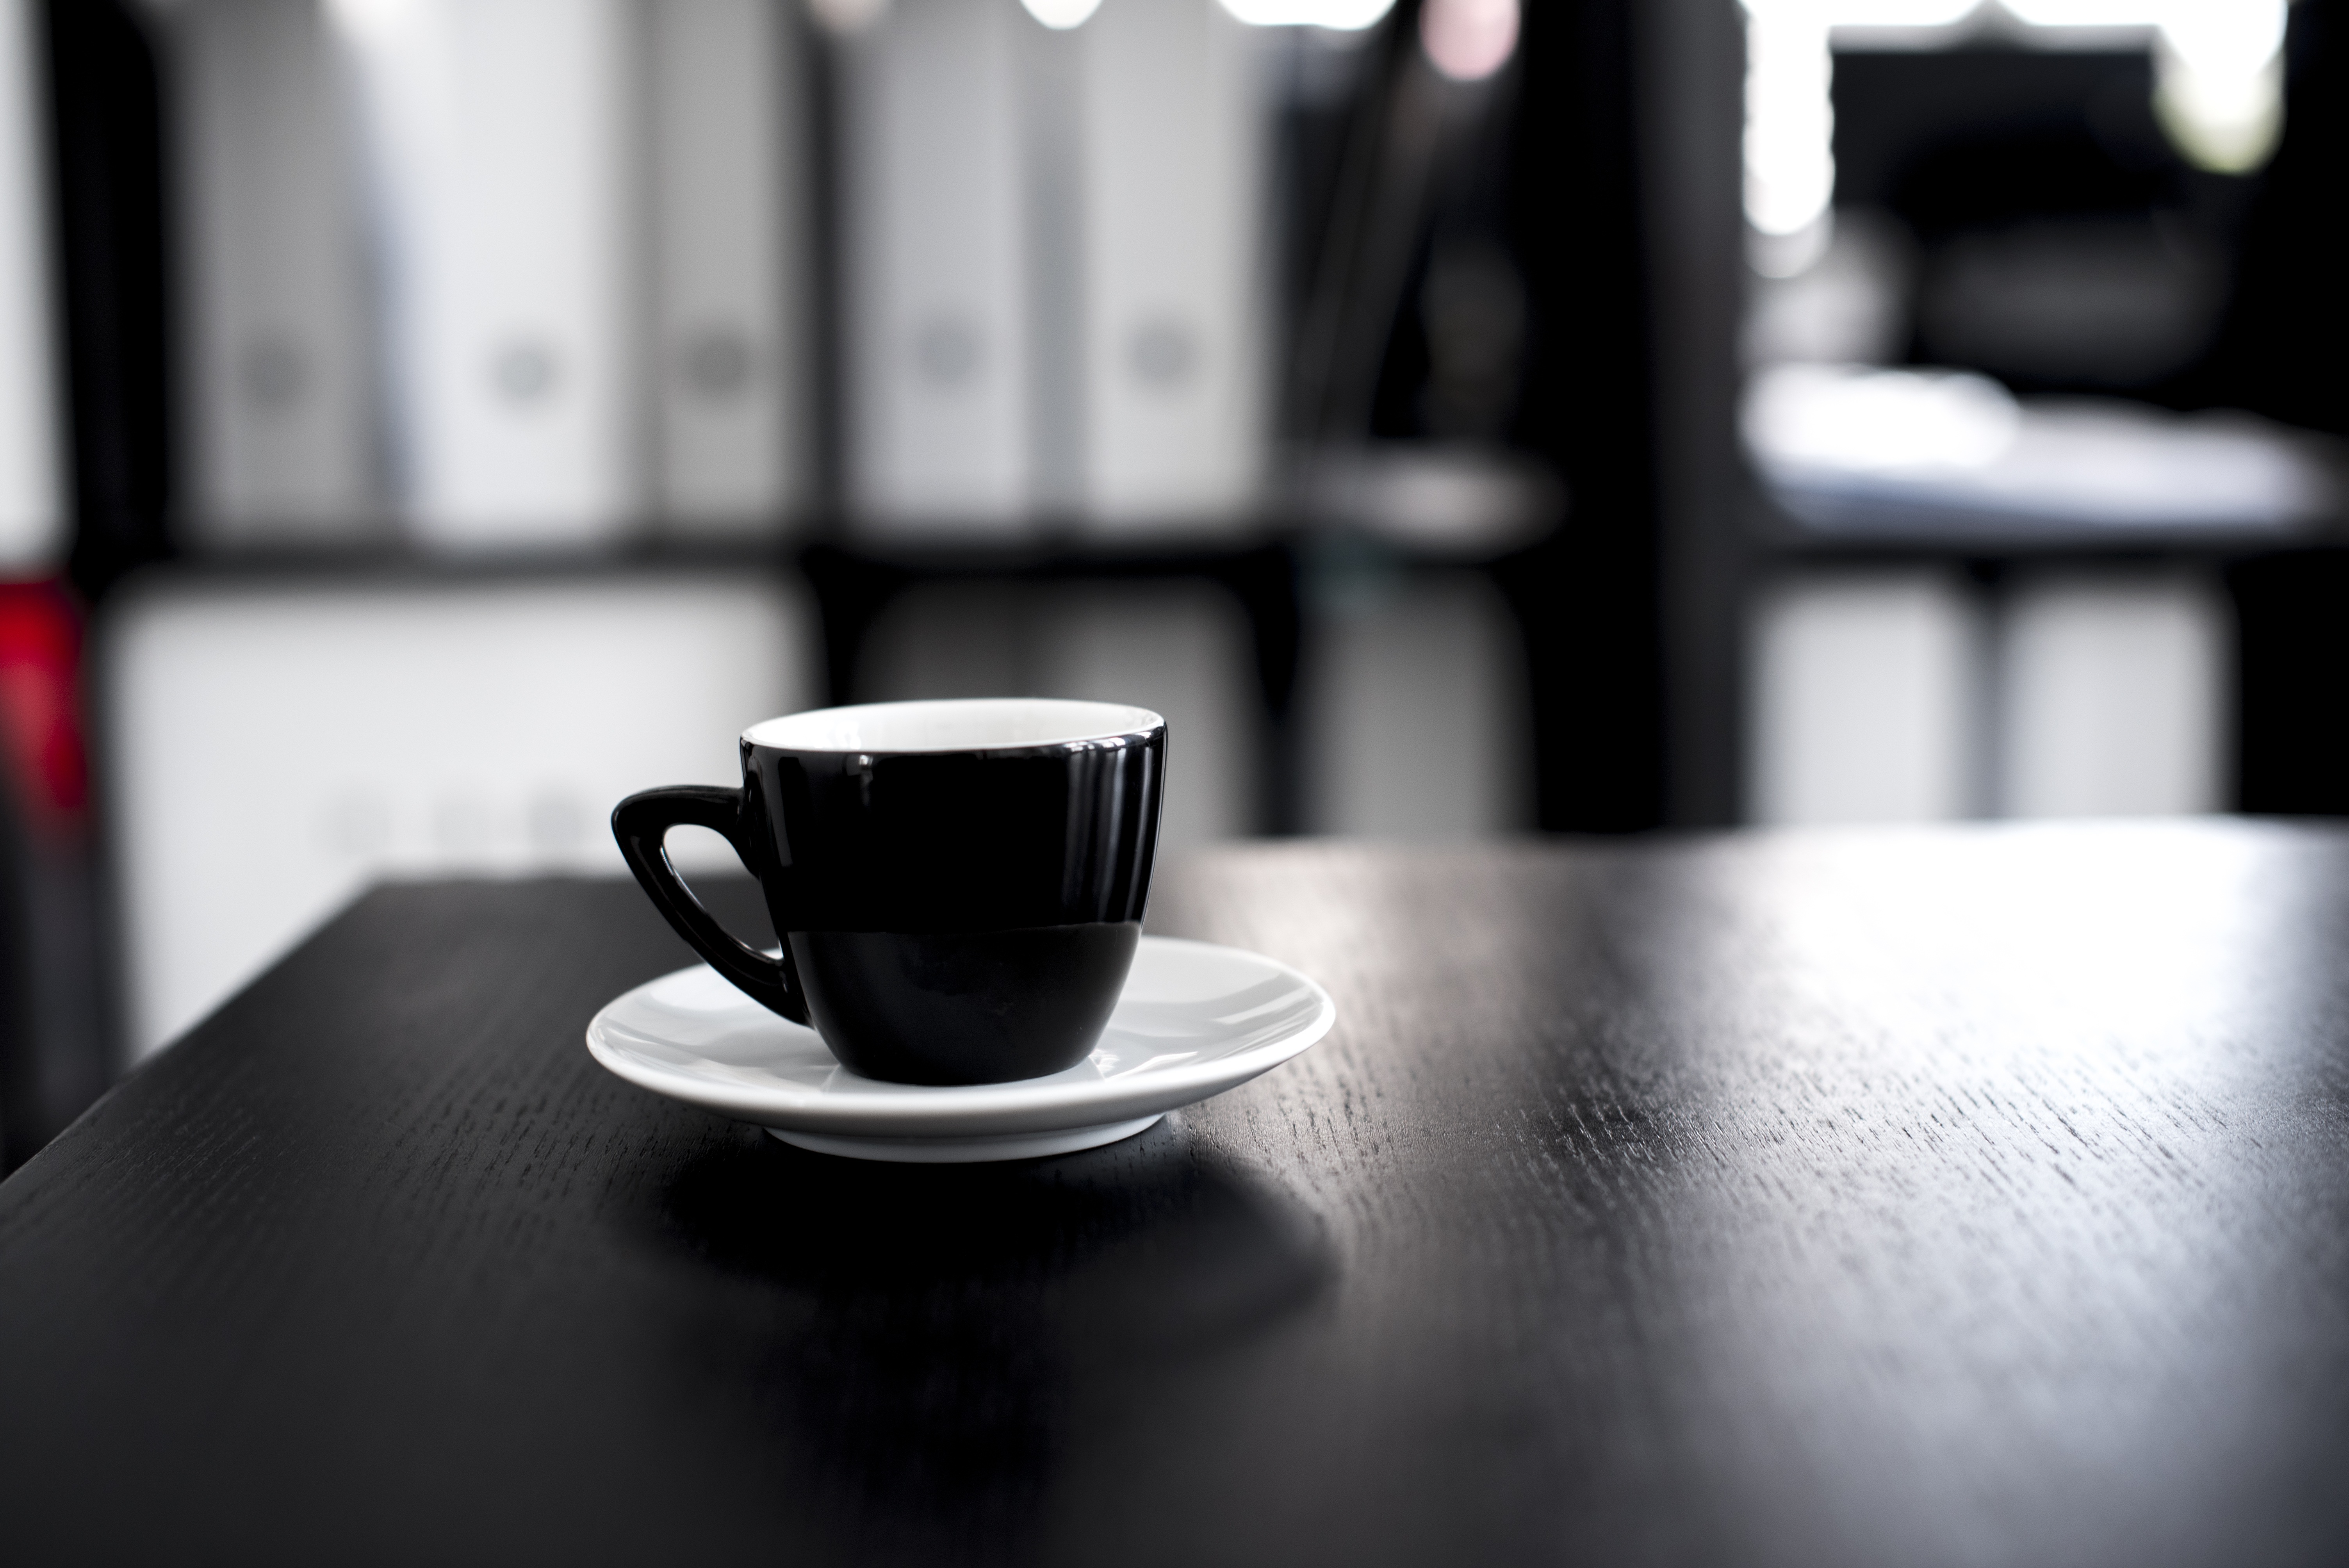
desk, table, coffee, black and white, tea, cup, drink, black, monochrome, espresso, mug, caffeine, indoors, hot, depth of field, monochrome photography